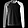
Label: Pullover